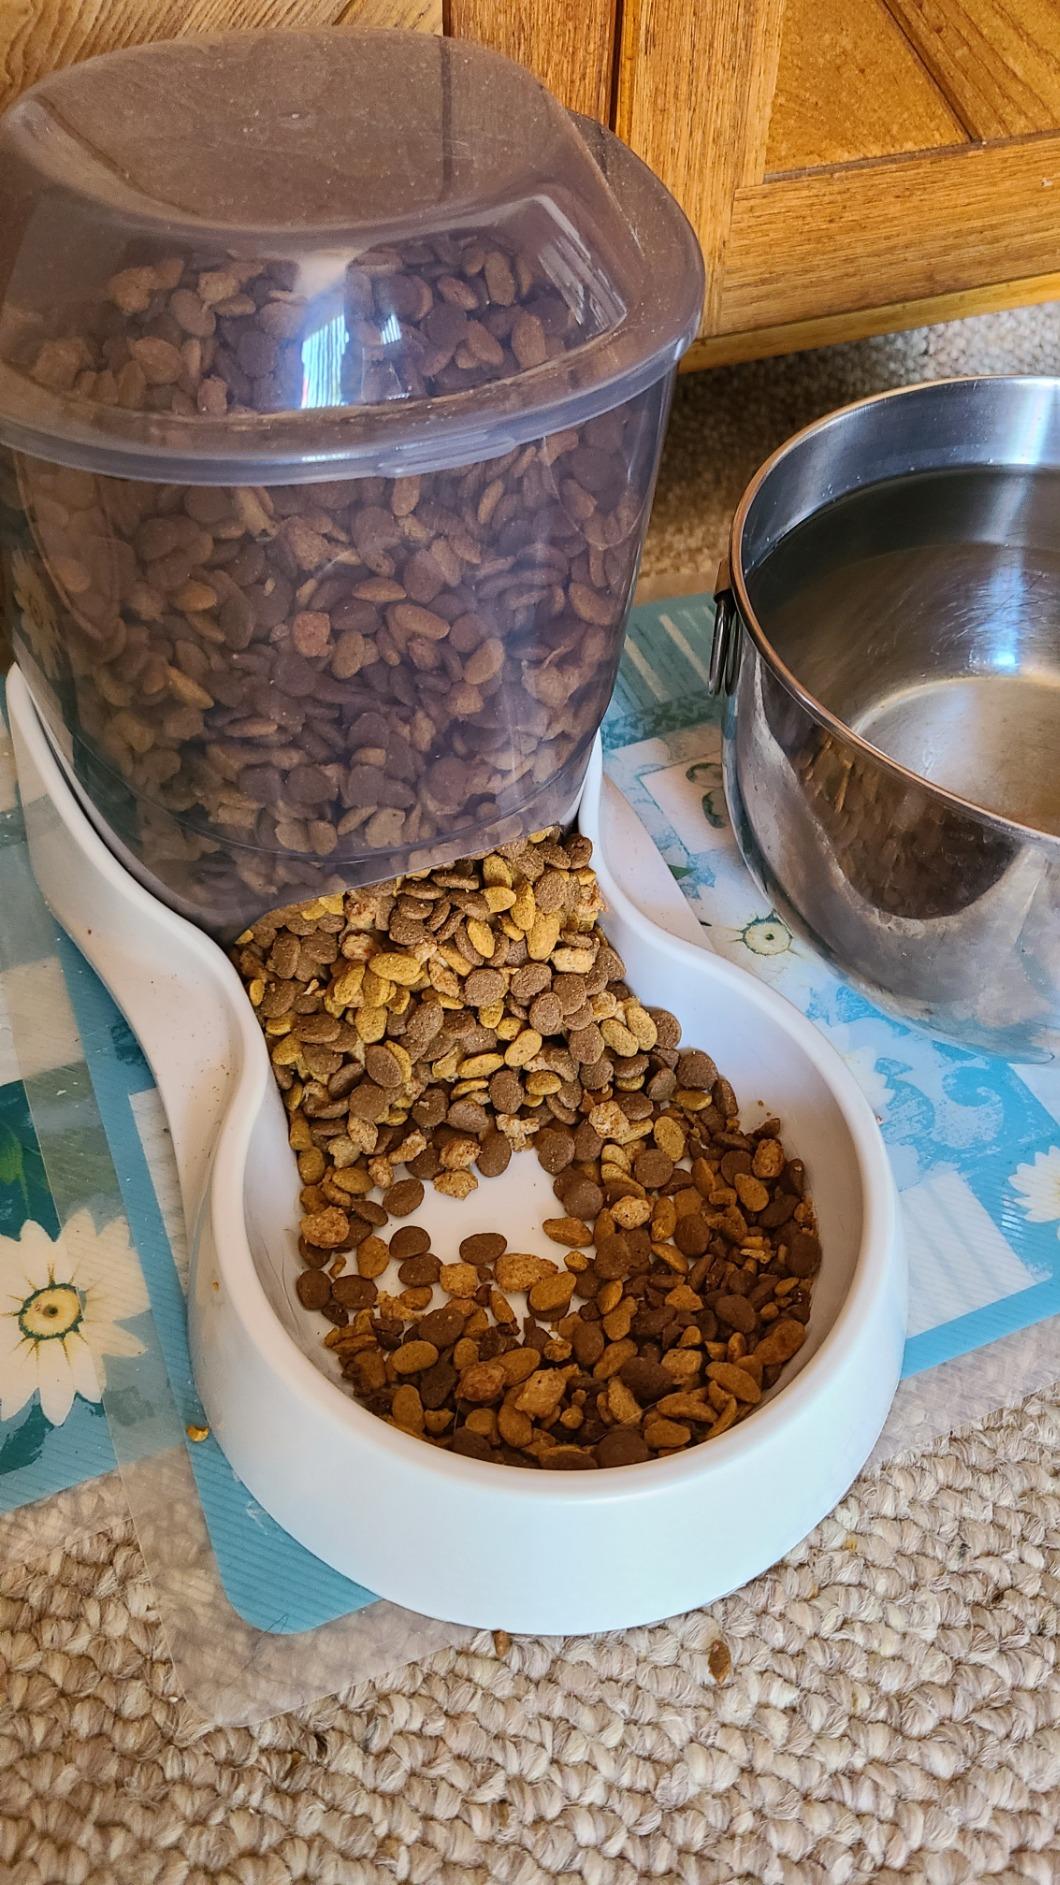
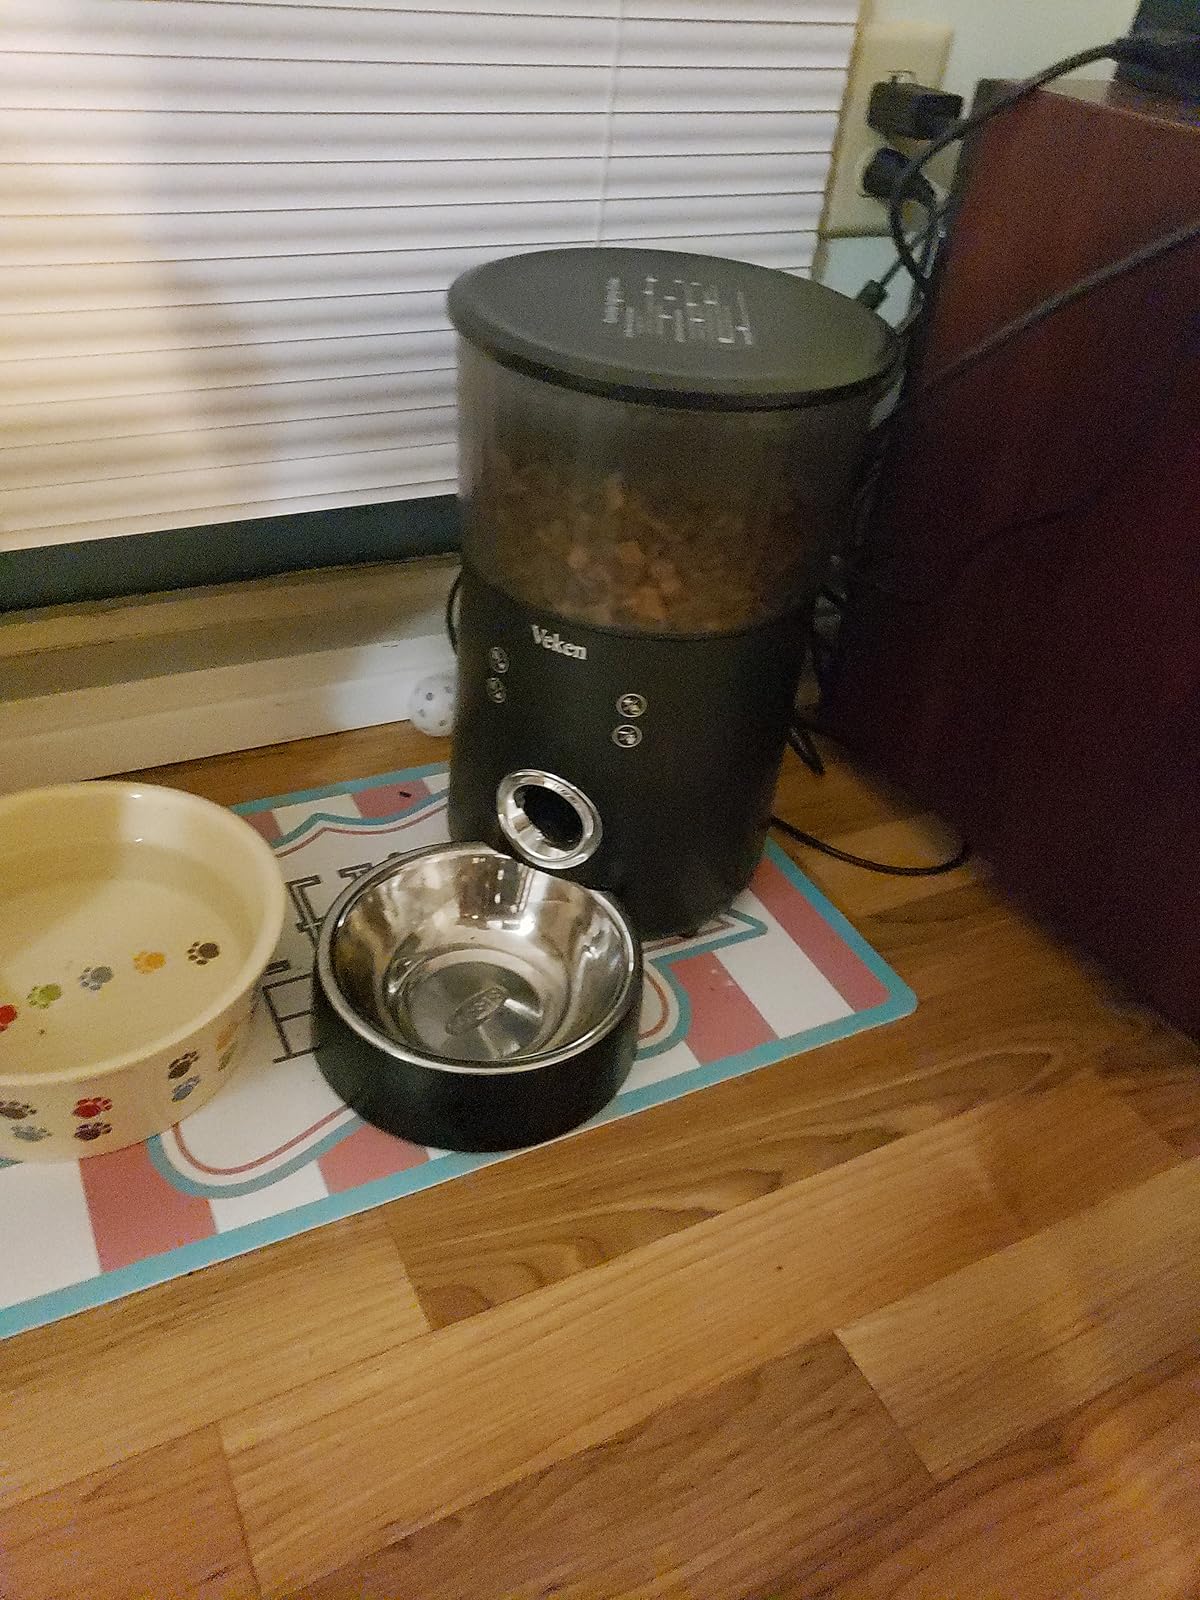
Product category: items_feeder
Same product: no